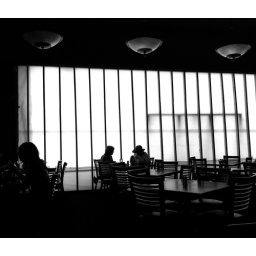
Nordstrom cafe in Walnut Creek Ca. under construction. The wall with the vertical lines is plastic stapled to studs.